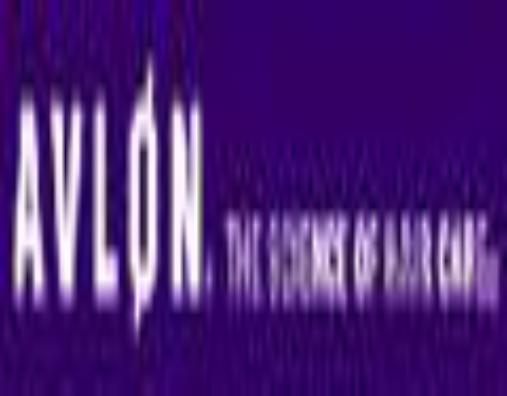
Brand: Avlon
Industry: Necessities